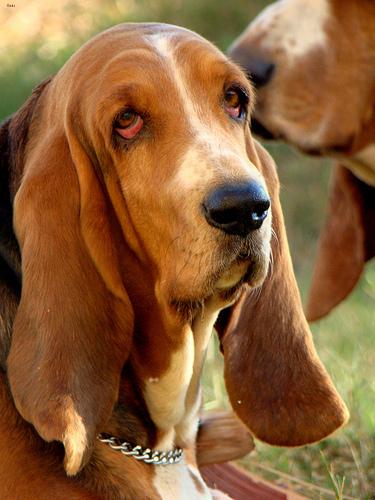
Breed: basset hound